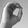
ASL letter: O